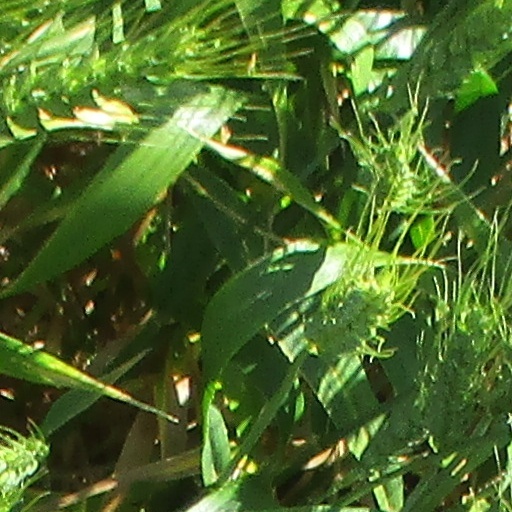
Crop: wheat